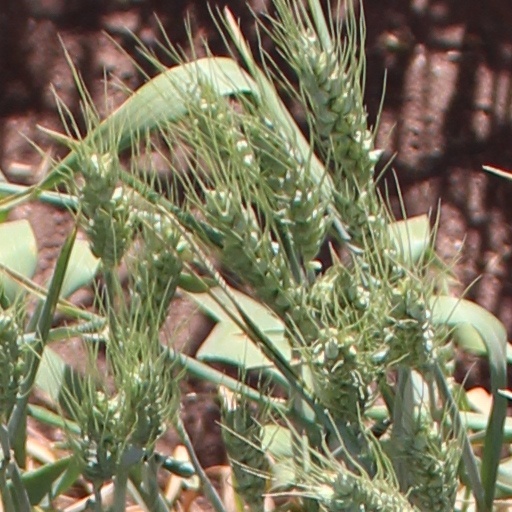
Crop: wheat